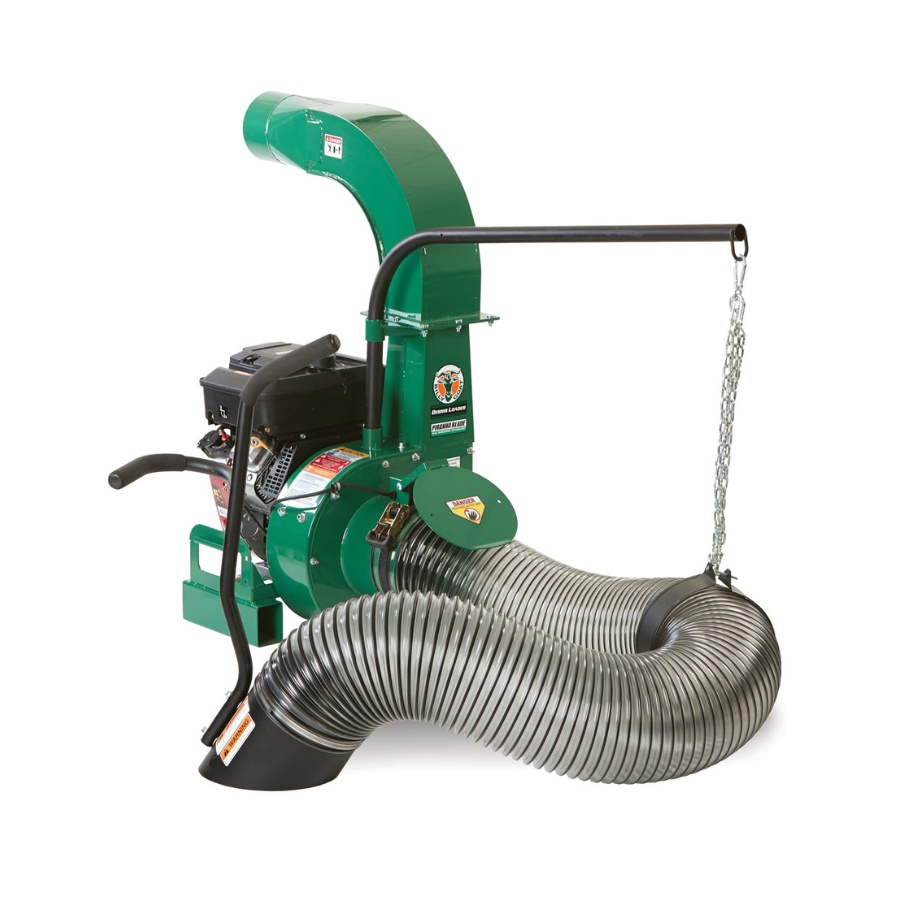
Billy Goat DL1802VE
Description: The Billy Goat DL1802VE debris loader is engineered to tackle tough debris removal tasks with ease and efficiency. Whether you're cleaning up leaves, grass clippings, or other types of yard waste, this machine offers reliable performance and rugged durability to get the job done quickly and effectively. Featuring a powerful Vanguard engine, the DL1802VE provides ample suction power to quickly lift and load debris into the hopper, reducing cleanup time and increasing productivity. Its large intake hose and impeller design ensure efficient debris processing, while its heavy-duty construction and reinforced components withstand the rigors of professional use. Equipped with innovative features such as a remote-controlled nozzle and adjustable intake height, the DL1802VE offers enhanced versatility and ease of operation. Its compact design and maneuverable chassis make it easy to navigate tight spaces and challenging terrain, allowing operators to tackle debris removal tasks with precision and efficiency. Key Features: Powerful Vanguard Engine: Equipped with a powerful Vanguard engine for reliable performance and ample suction power to lift and load debris quickly. Large Intake Hose: Features a large intake hose for efficient debris processing and increased productivity. Heavy-Duty Construction: Built with a rugged frame and reinforced components for durability and reliability in demanding work environments. Remote-Controlled Nozzle: Allows for convenient adjustment of the nozzle direction from the operator's position, providing enhanced control and efficiency. Adjustable Intake Height: Offers adjustable intake height settings to accommodate various types of debris and terrain conditions, ensuring optimal performance. Compact Design: Compact and maneuverable design for easy navigation in tight spaces and challenging terrain, maximizing efficiency and productivity. Versatile Applications: Suitable for a wide range of debris removal tasks, including leaf cleanup, grass clipping collection, and municipal cleanup projects. Easy Maintenance: Designed for easy maintenance and servicing, with quick access to key components for cleaning and inspection, minimizing downtime and maximizing uptime. In summary, the Billy Goat DL1802VE debris loader offers professional landscapers, property maintenance crews, and municipal workers a powerful and efficient solution for debris removal tasks. With its powerful engine, durable construction, and innovative features, it's an essential tool for maintaining clean and tidy outdoor spaces with ease and efficiency. table { width: 100%; border-collapse: collapse; text-align: center; border: 1px solid black } td, th { border: 1px solid #dddddd; padding: 8px; } Width Weight Height Length 0 Inch 0 Gram 0 Inch 0 Inch
Brand: Billy Goat
Category: Business & Industrial > Heavy Machinery > Crawler Loaders